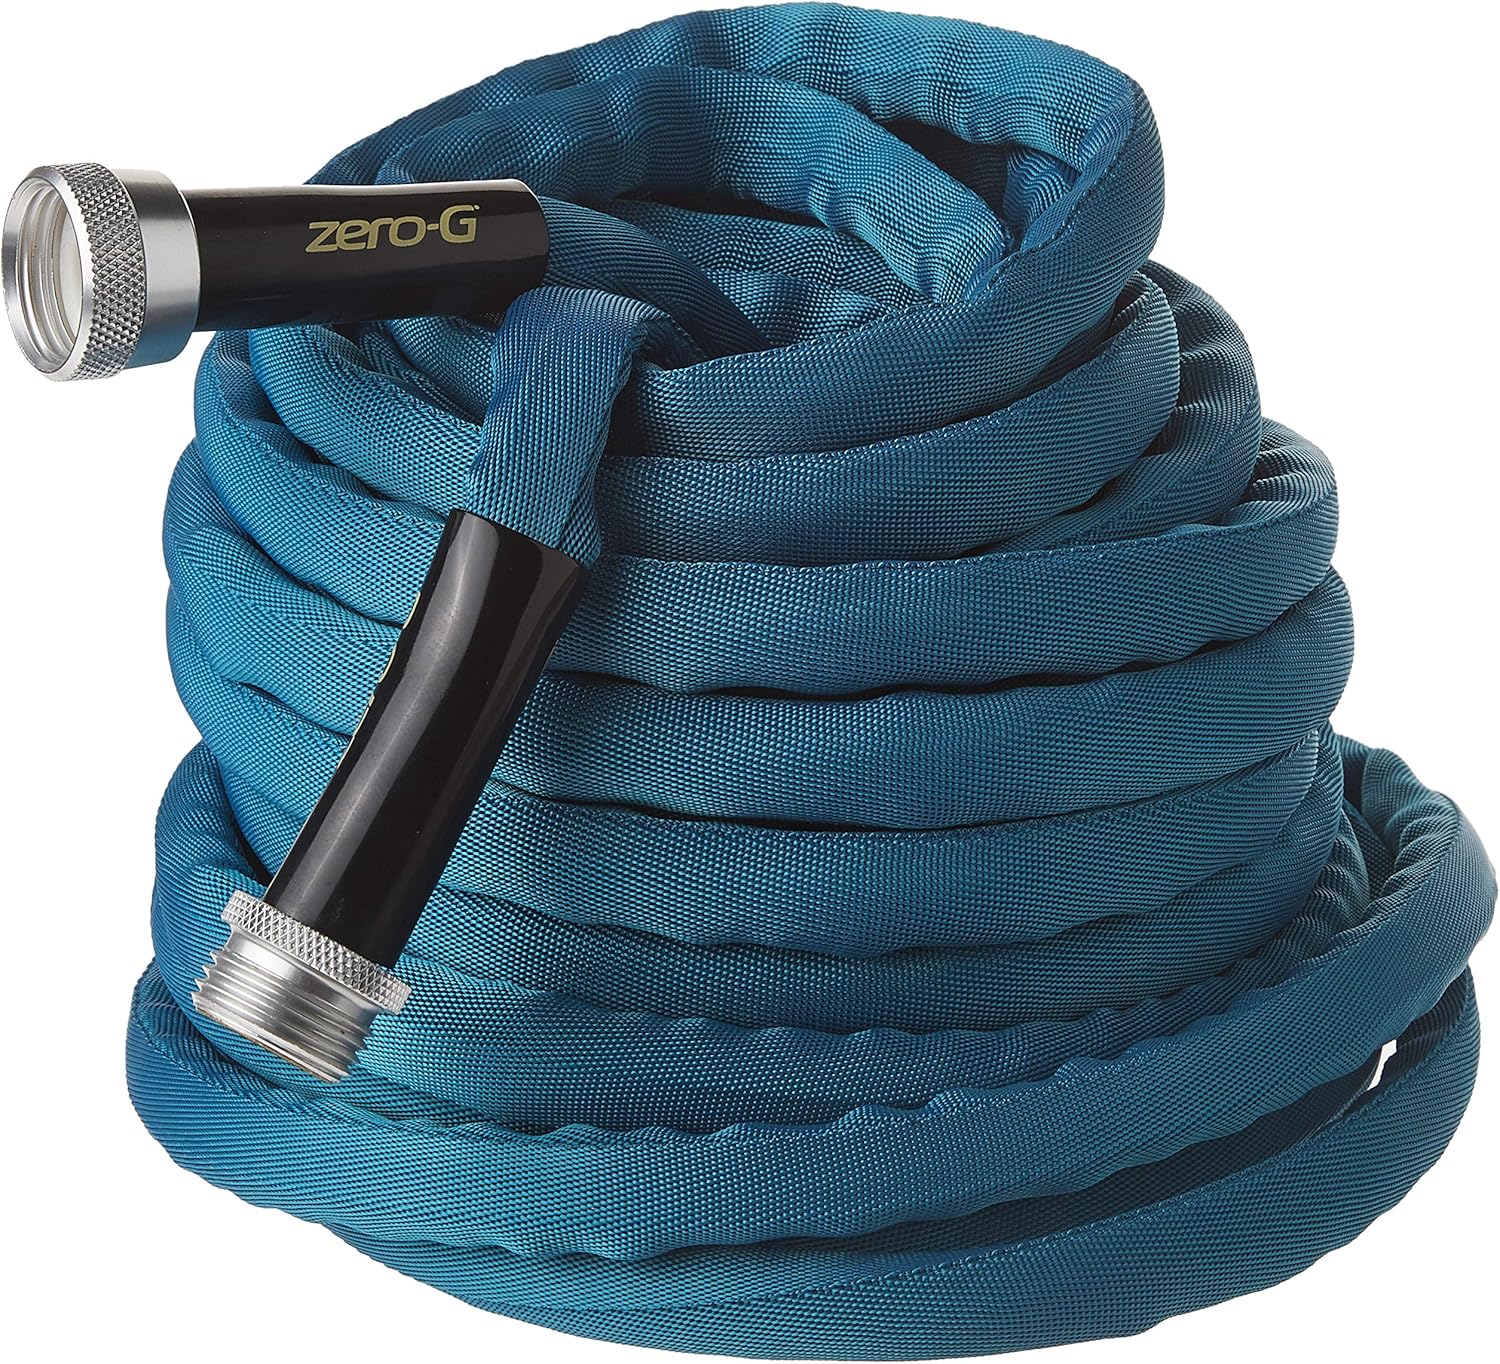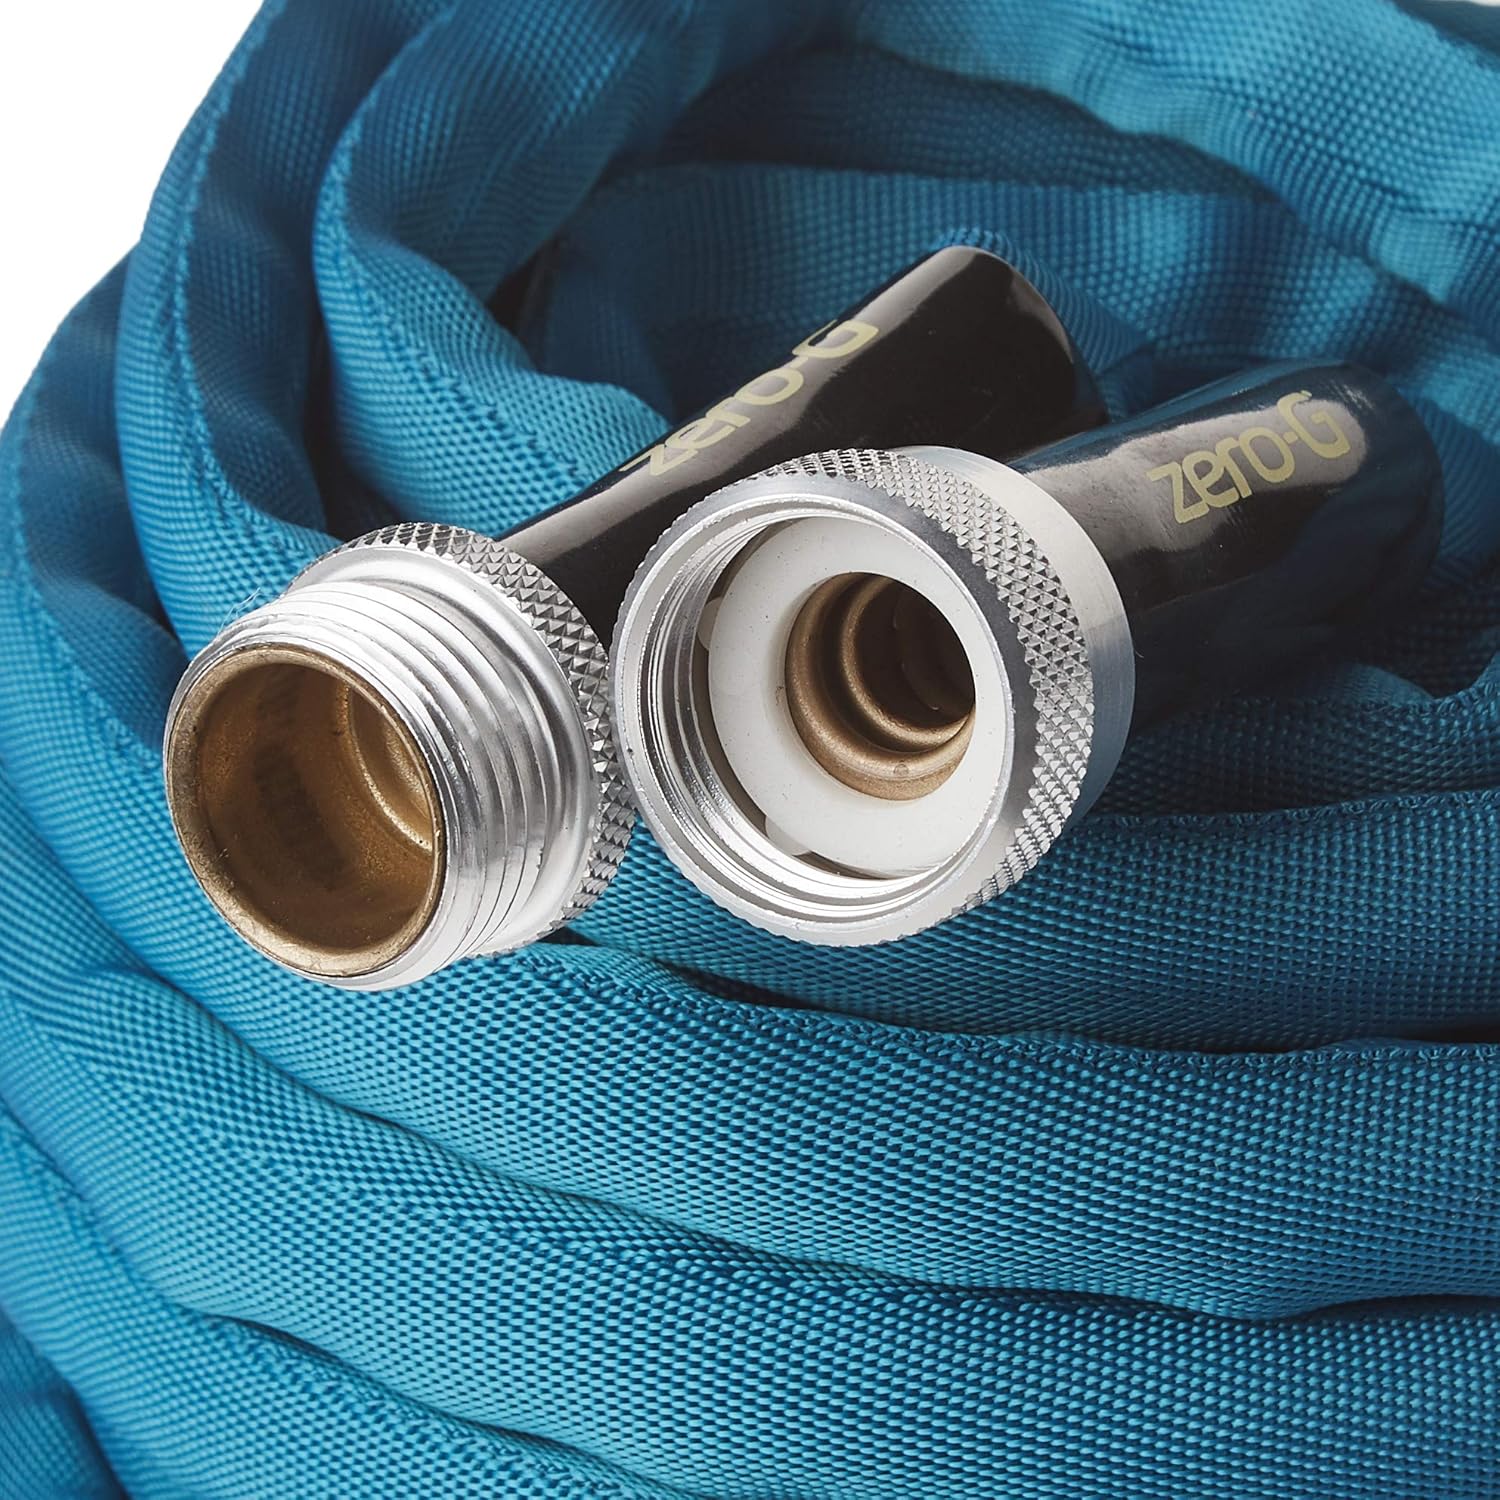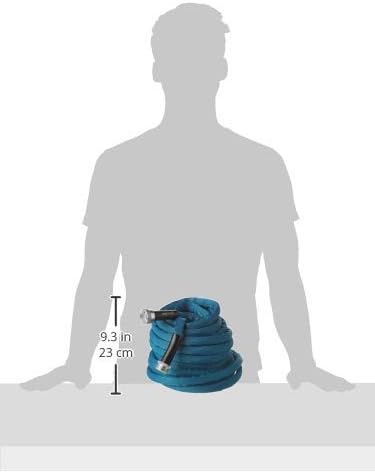
Zero-G 1/2 Inch x 50 Foot Lightweight Garden Hose
Category: Amazon Home
Zero-G takes the garden hose must-haves to a higher level than ever before. Engineered with high density G-Force woven fibers offer durable, long lasting wear equal to commercial grade hoses. TruFlex pliable inner core prevents kinking and remains flexible even in cold weather down to 35 degrees.
Features: Brand New in box. The product ships with all relevant accessories